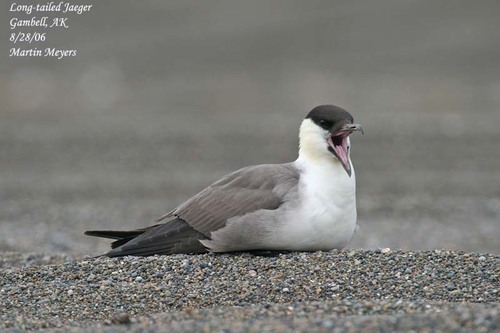
this white-bellied bird has gray and black feathers, a long curved beak, and a black patch from the nape of its neck to its beak.
this light grey to white bird has a dark grey crown and a long slender bill.
a medium sized bird with a white under bel,y, dark grey wing feathers, and a black nape.
the bird has a black crest while its nape, belly, and throat are all white, and its wings are darker grey while its tail is black.
this bird has a black crown, a long neck, and a white breast
this medium sized bird has black head and vent, white covering its throat and chest, and grey wings.
this bird has wings that are grey and has a white belly
this bird has wings that are grey and has a white belly
this bird has a white belly, breast, and throat, a black crown and tail, and gray wings.
this bird has a black crown and rectrices, gray wings, and white elsewhere on the body.
Species: Long Tailed Jaeger